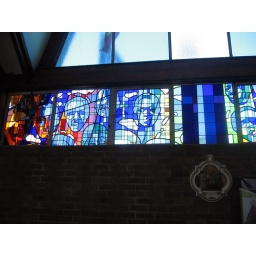
And another slice of church window. There were similar stained glass windows all around the large church.